Coburg Badge

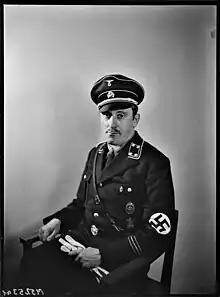
Emil Maurice, Hitler's first personal chauffeur, in 1933 wearing SS-"Sturmbannführer" uniform with the Coburg Badge on his left breast.

The Coburg Badge was the first badge recognised as a national award of the Nazi Party (NSDAP). Subsequently, it formally was given precedence as the highest Party award.